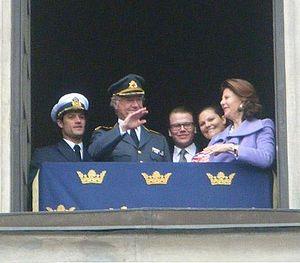
Daniel Westling, né le 15 septembre 1973 à Örebro, est le mari de la princesse héritière Victoria de Suède, duchesse de Västergötland.